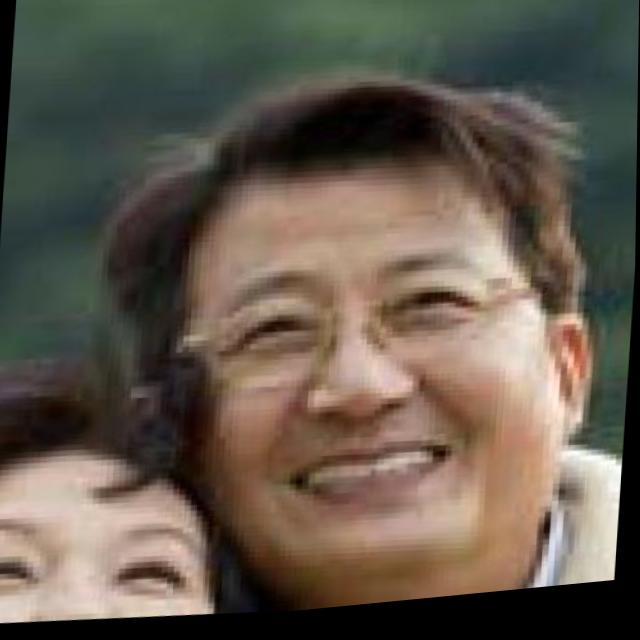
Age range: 45-64